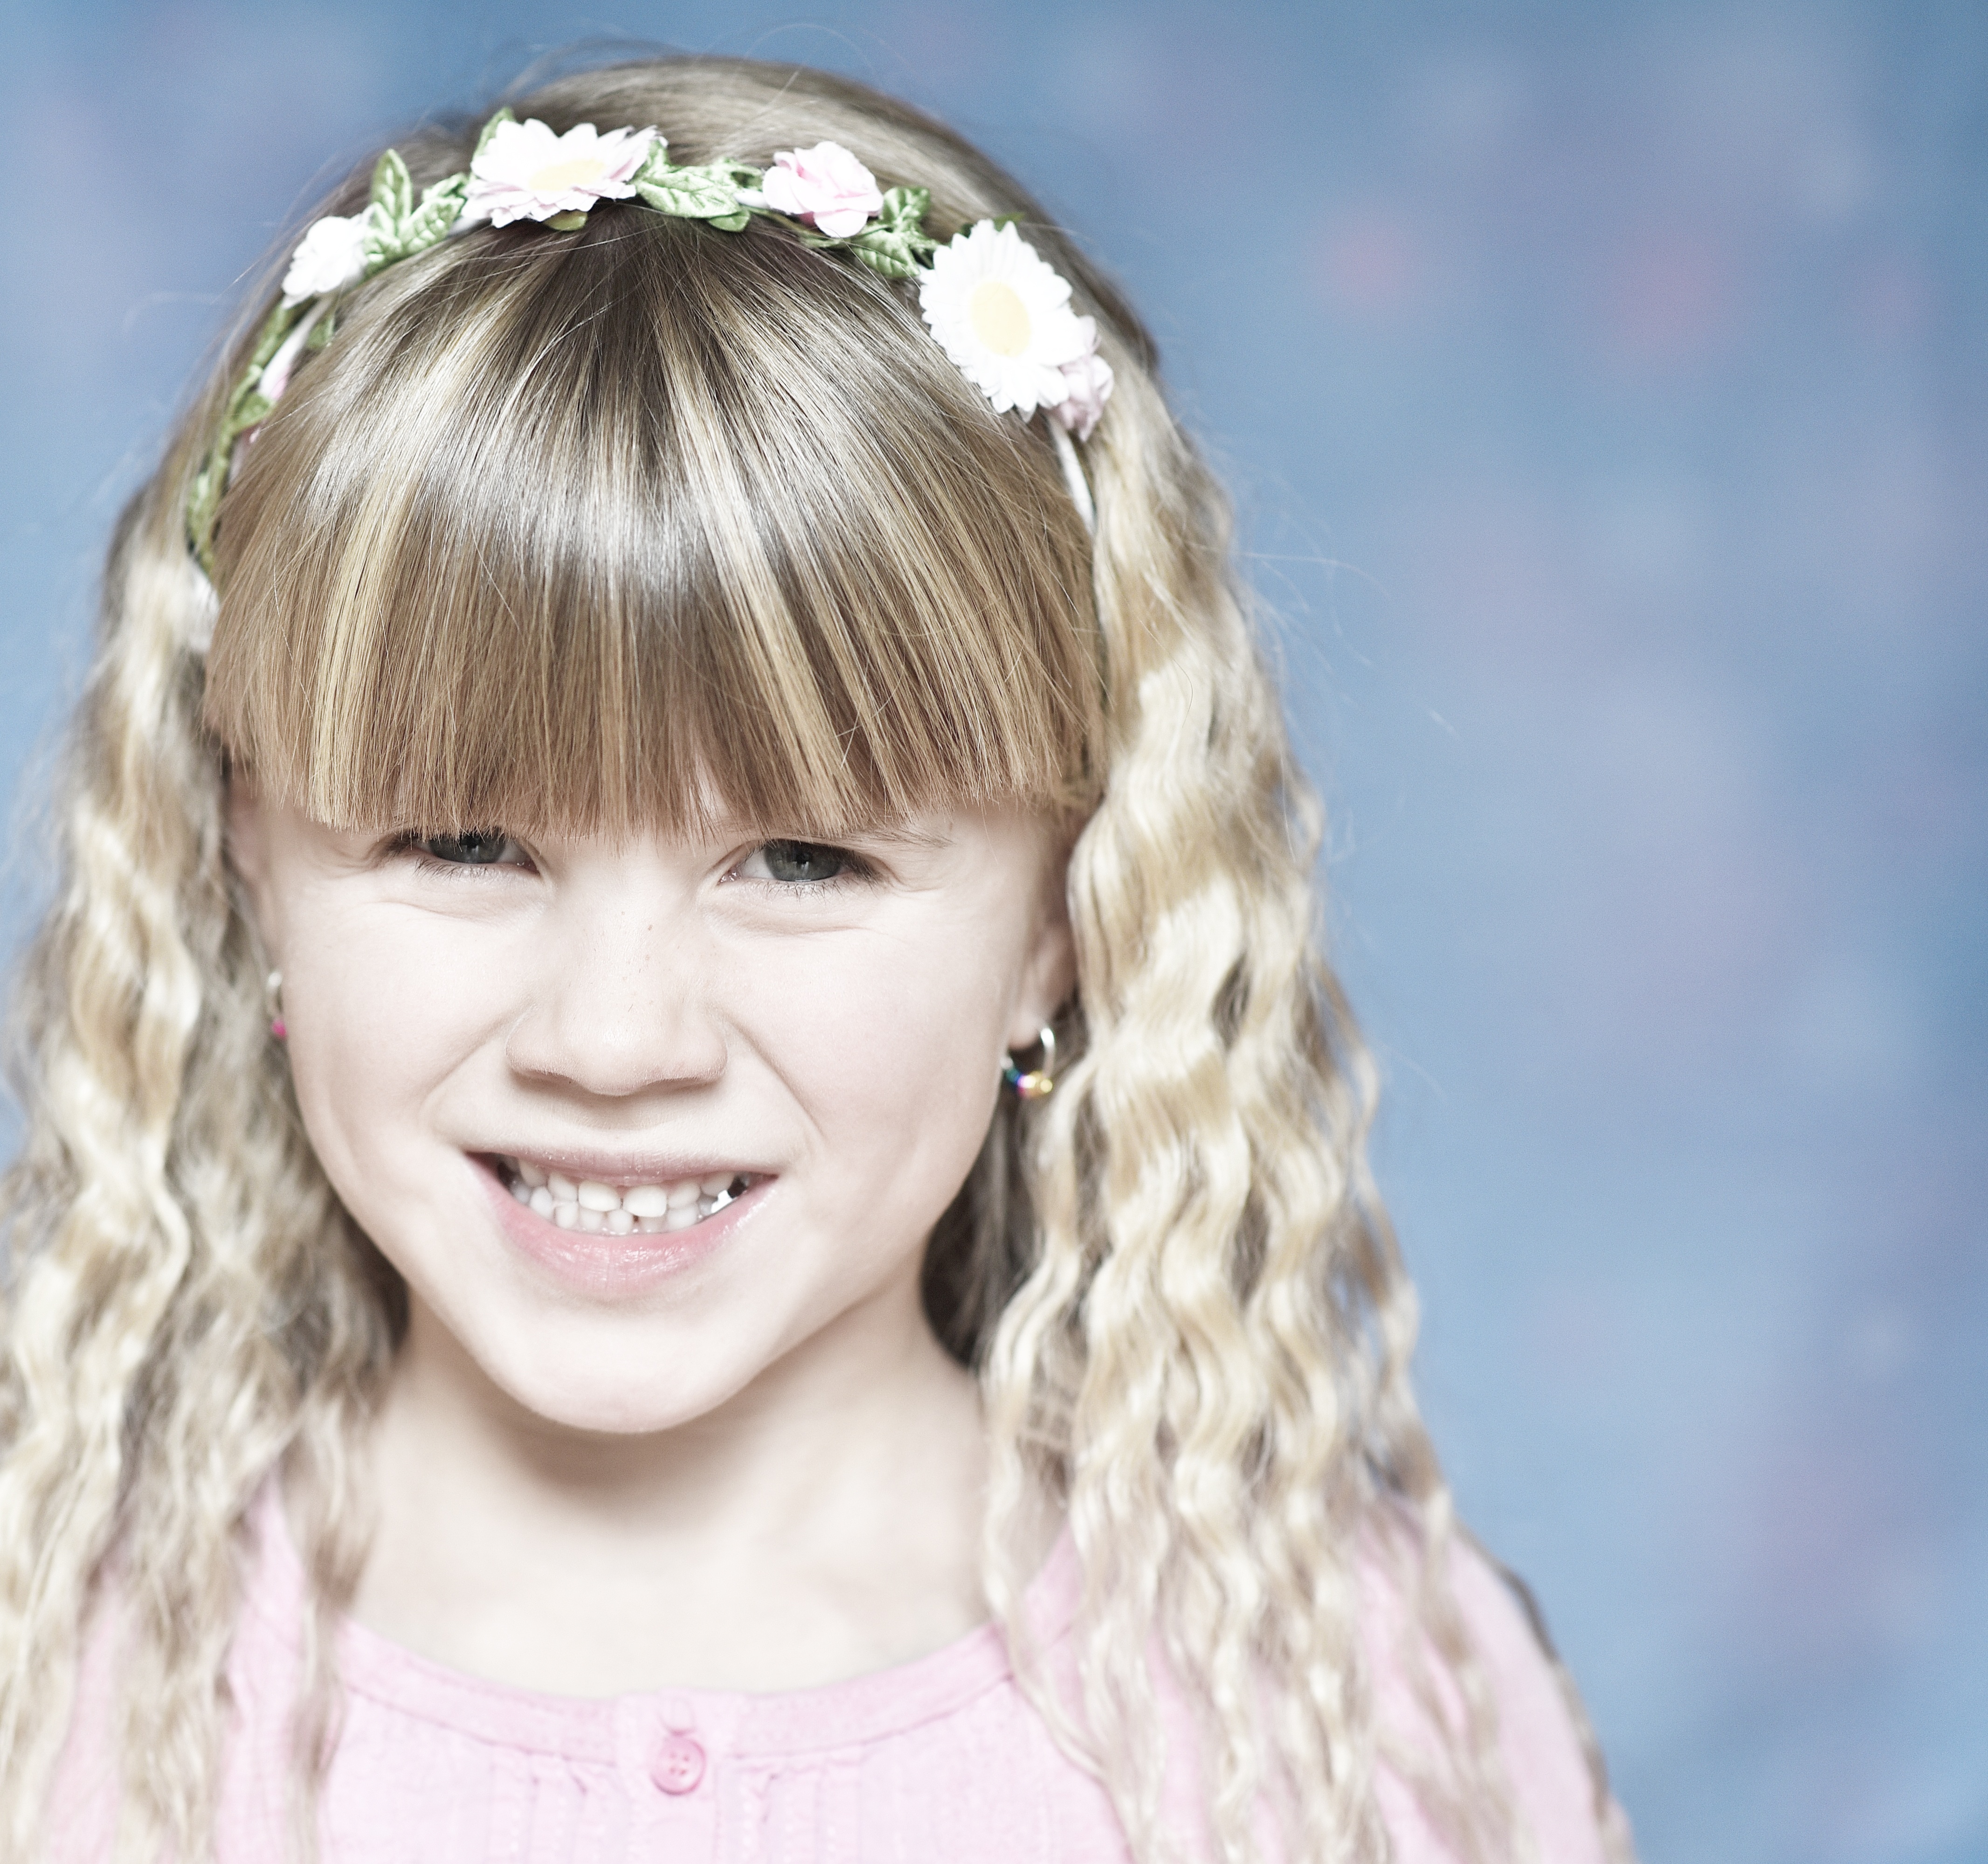
girl, hair, flower, portrait, child, clothing, hairstyle, long hair, close up, face, toddler, eye, head, beauty, blond, organ, veil, uncertain, unsettled, cramped, portrait photography, fashion accessory, hair accessory, doubtful